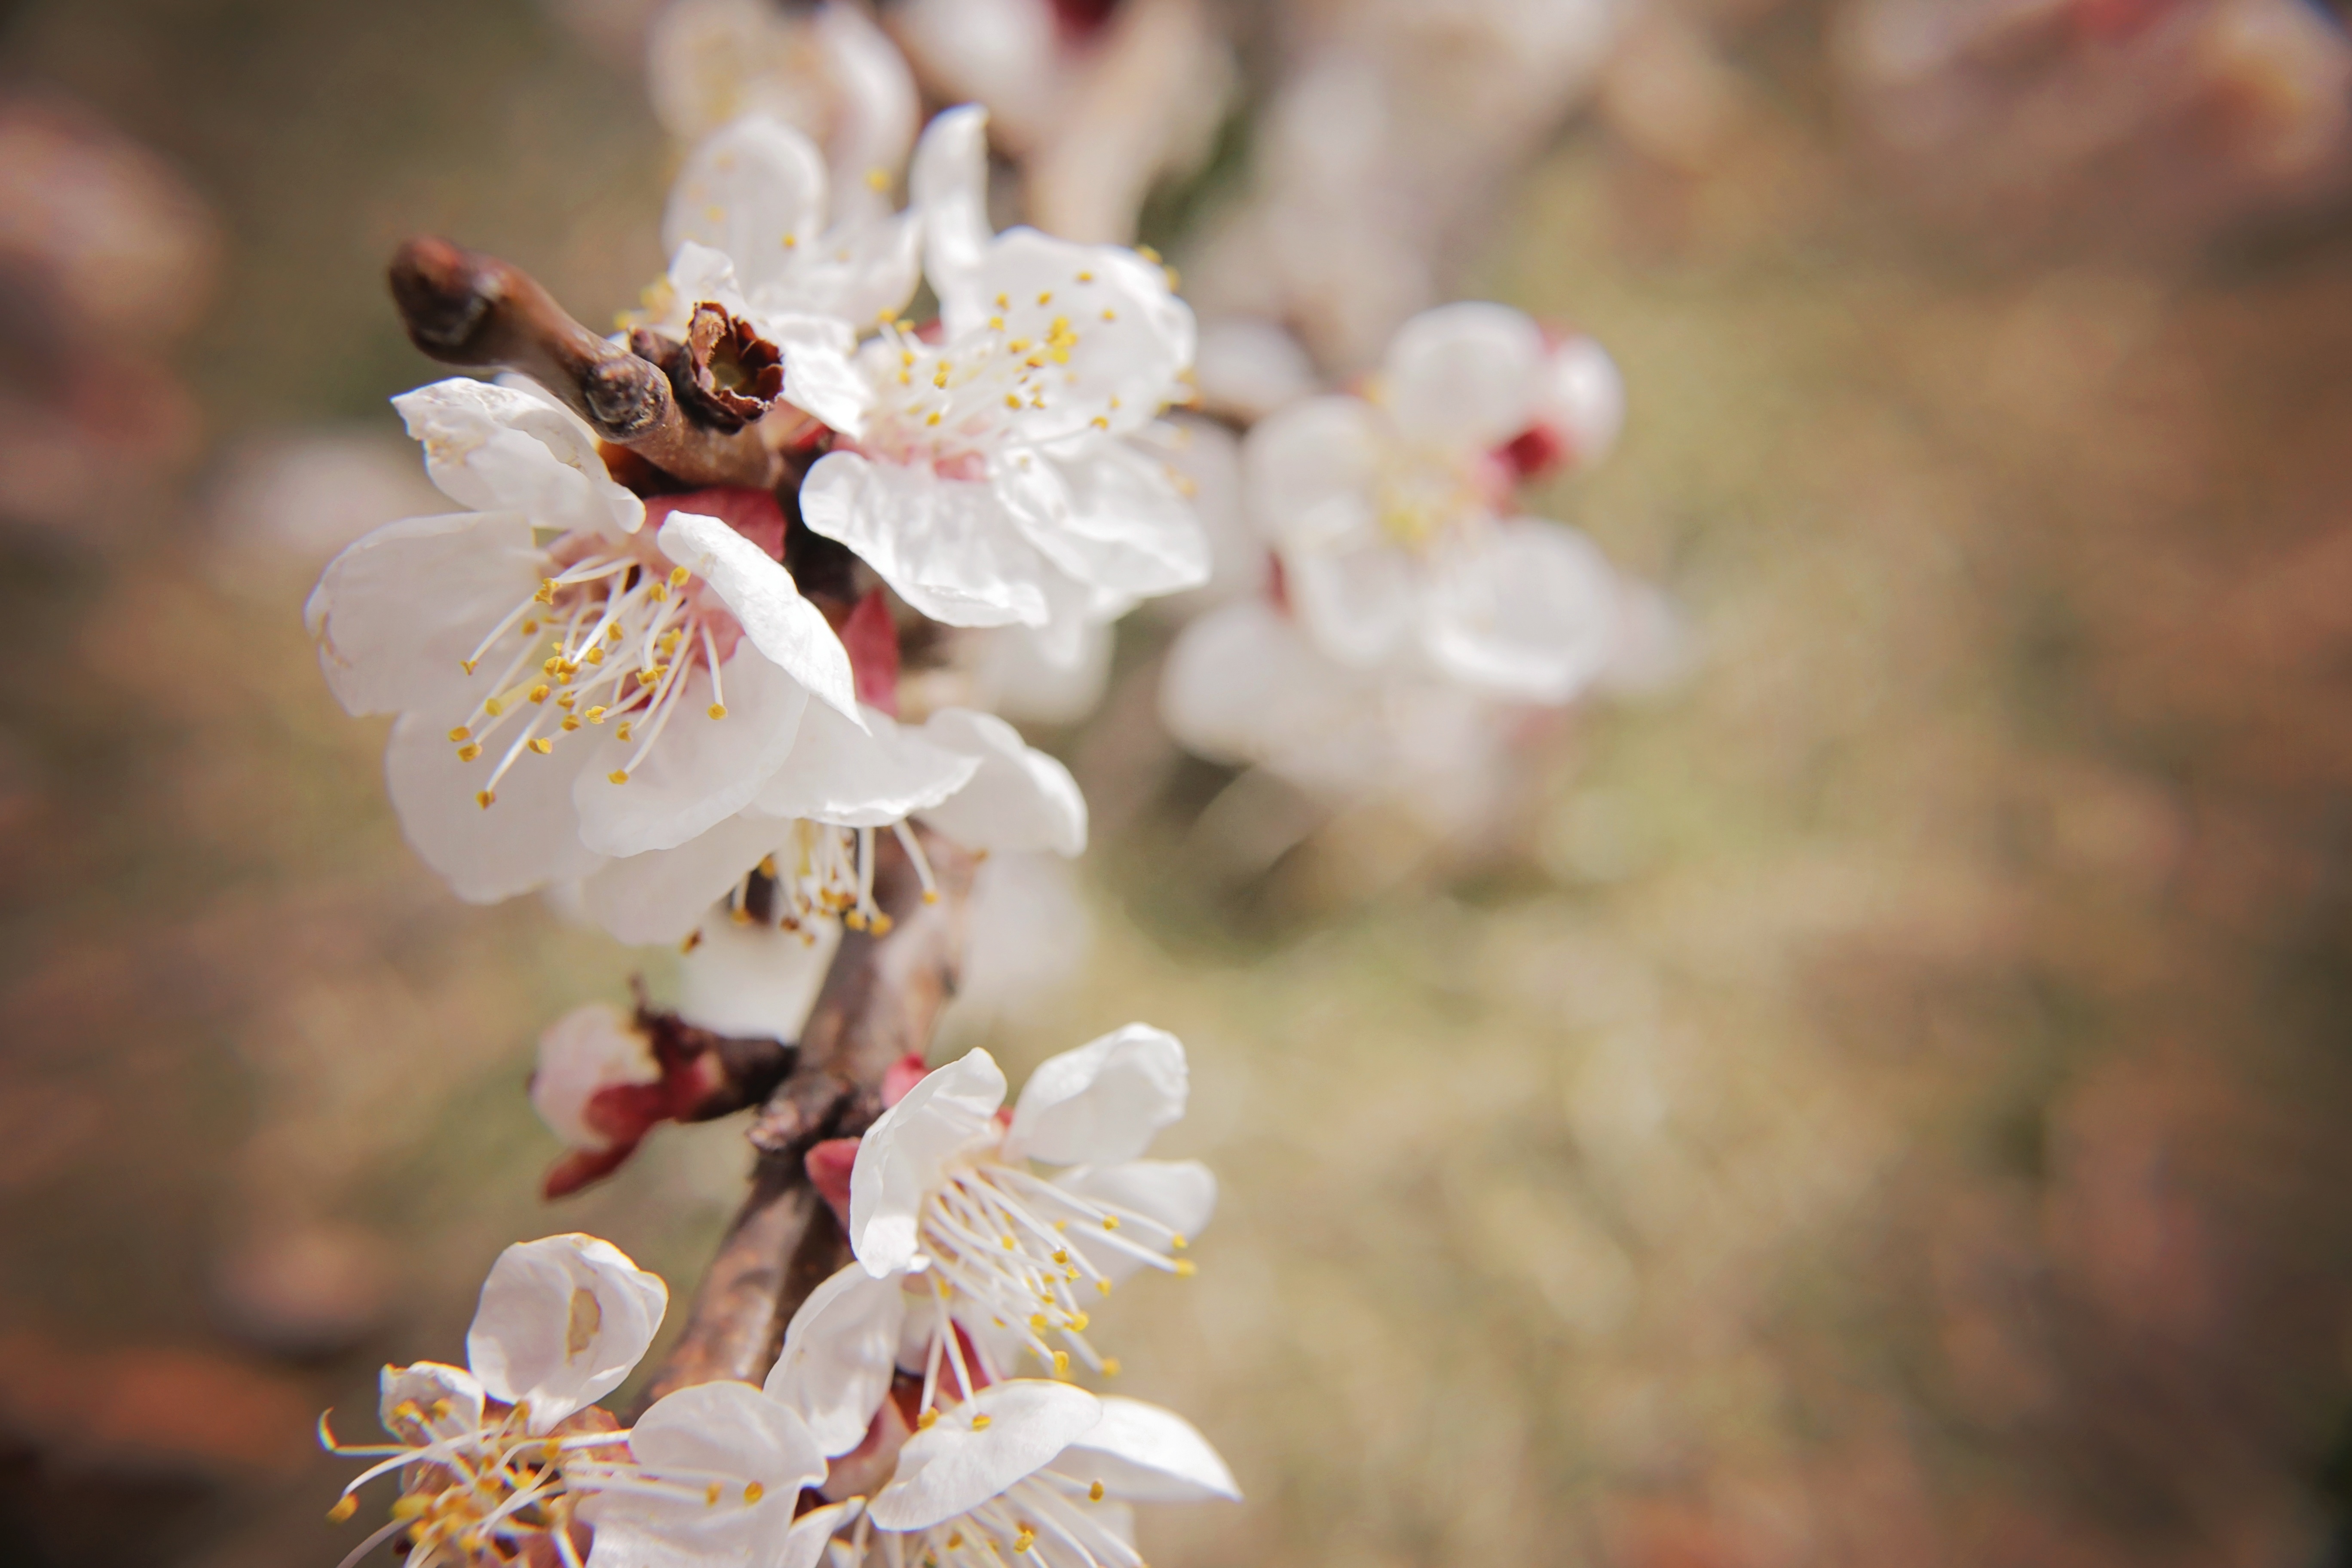
nature, branch, blossom, plant, fruit, flower, petal, food, spring, produce, macro, autumn, botany, flora, season, cherry blossom, flowers, close up, macro photography, white flowers